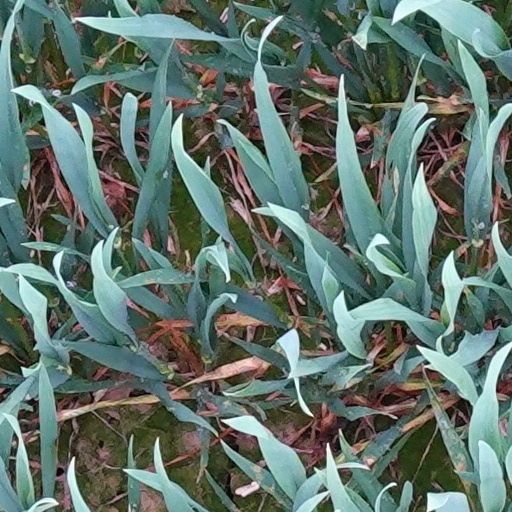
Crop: wheat